Child prostitution

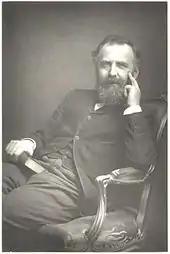
William Thomas Stead in 1881

Prostitution of children dates to antiquity. Prepubescent boys were commonly prostituted in brothels in ancient Greece and Rome. According to Ronald Flowers, the "most beautiful and highest born Egyptian maidens were forced into prostitution... and they continued as prostitutes until their first menstruation." Chinese and Indian children were commonly sold by their parents into prostitution. Parents in India sometimes dedicated their female children to the Hindu temples, where they became "devadasis". Traditionally a high status in society, the devadasis were originally tasked with maintaining and cleaning the temples of the Hindu deity to which they were assigned (usually the goddess Renuka) and learning skills such as music and dancing. However, as the system evolved, their role became that of a temple prostitute, and the girls, who were "dedicated" before puberty, were required to prostitute themselves to upper-class men. The practice has since been outlawed but still exists.